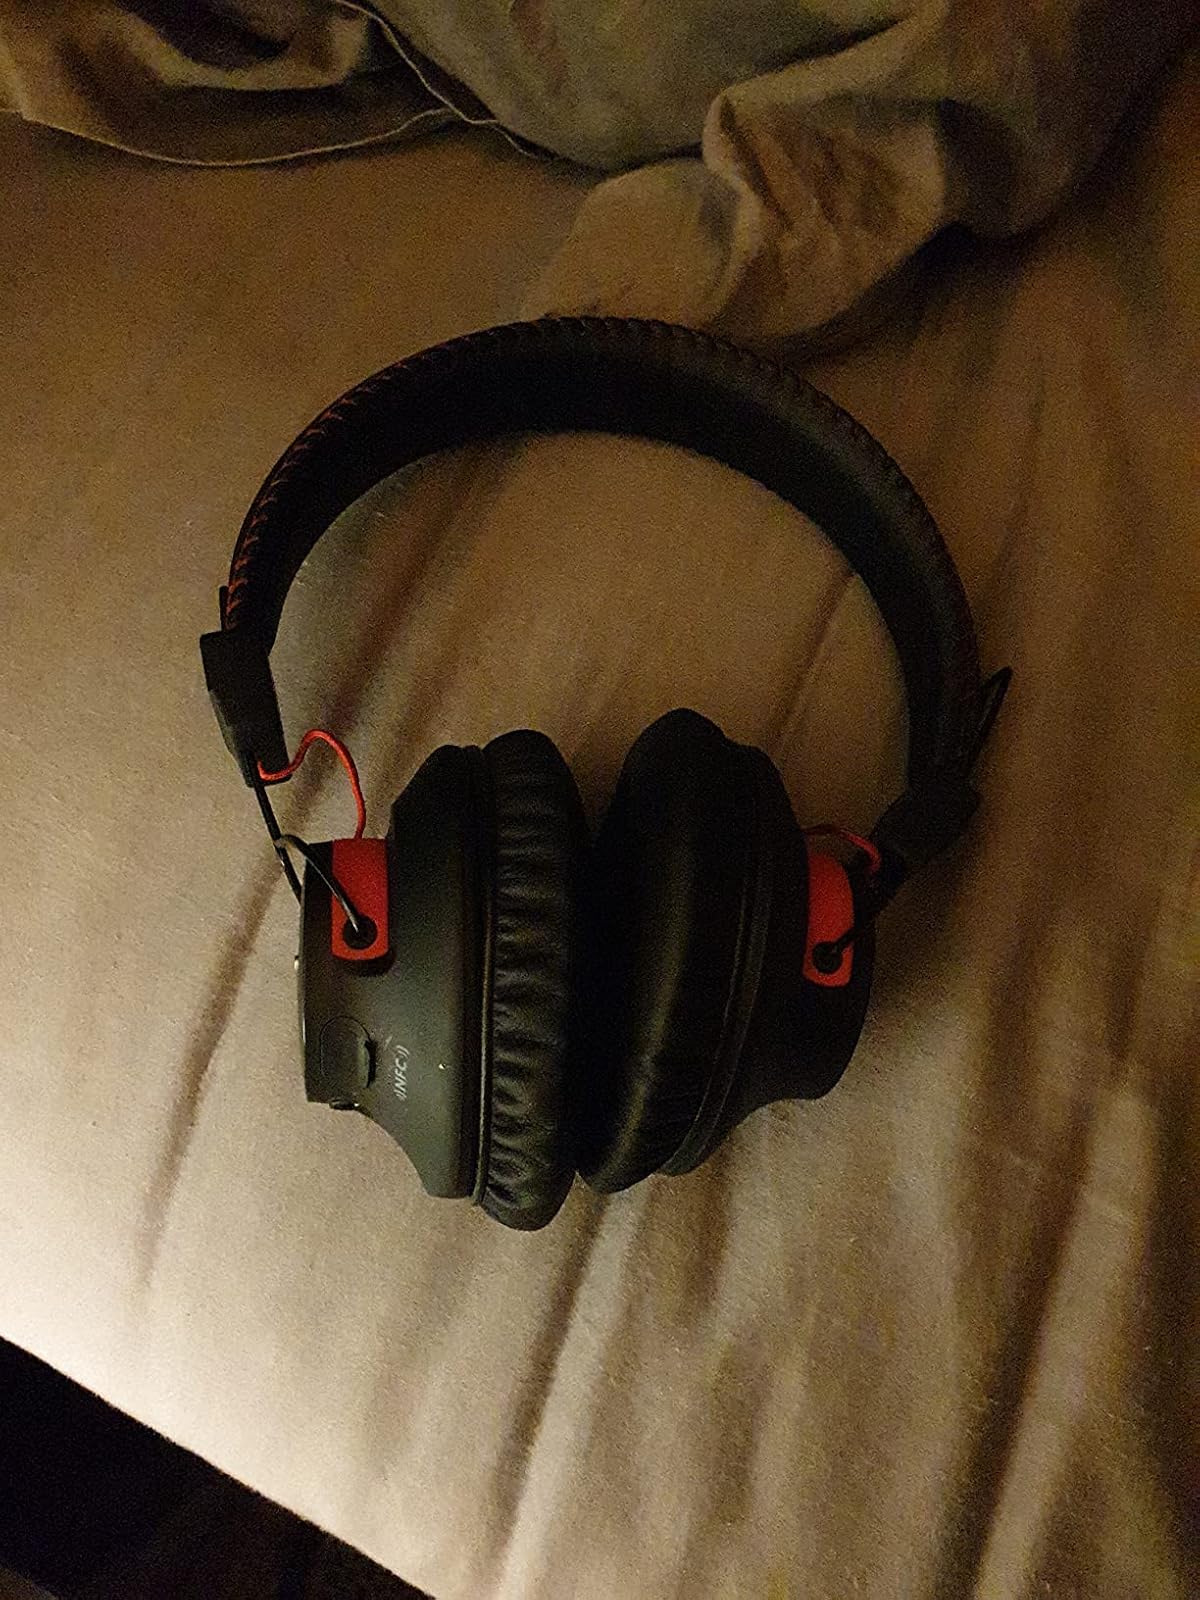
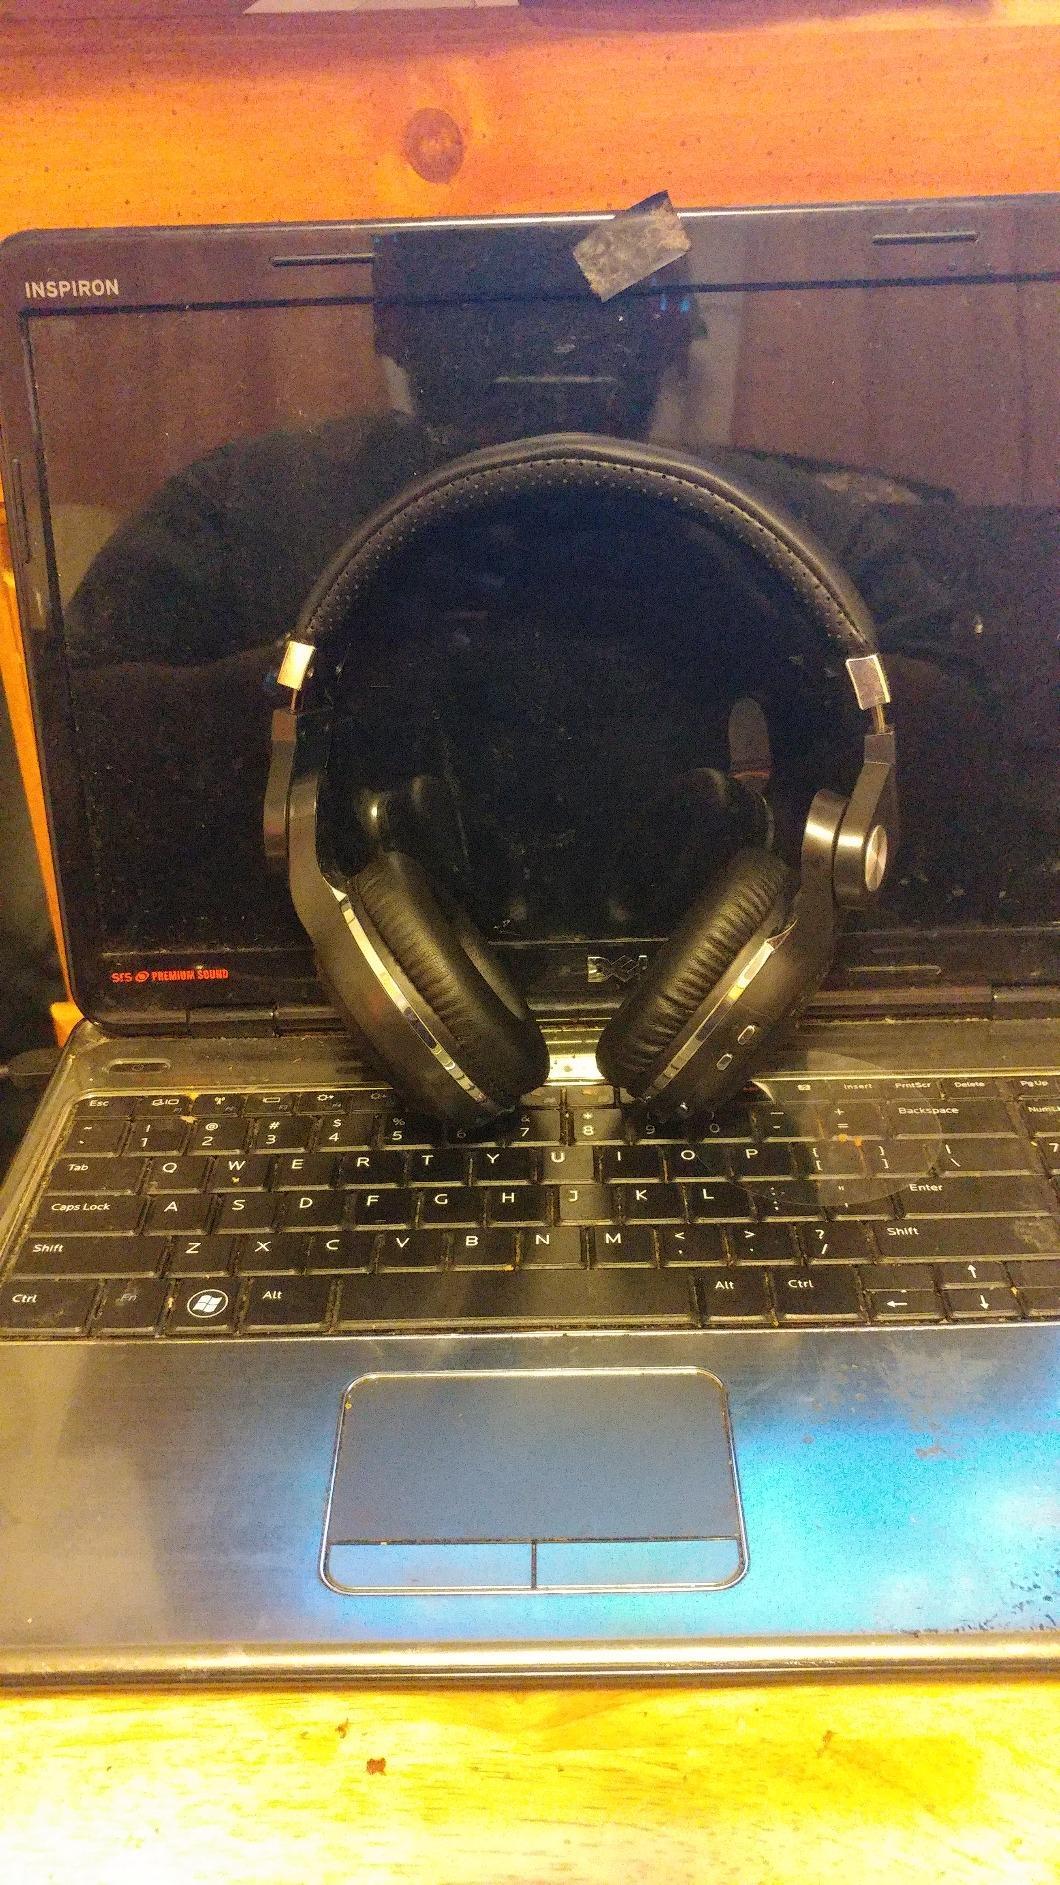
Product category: headphones
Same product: no